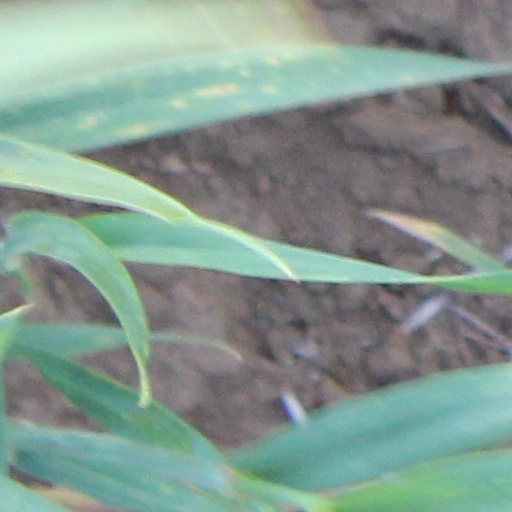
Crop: wheat